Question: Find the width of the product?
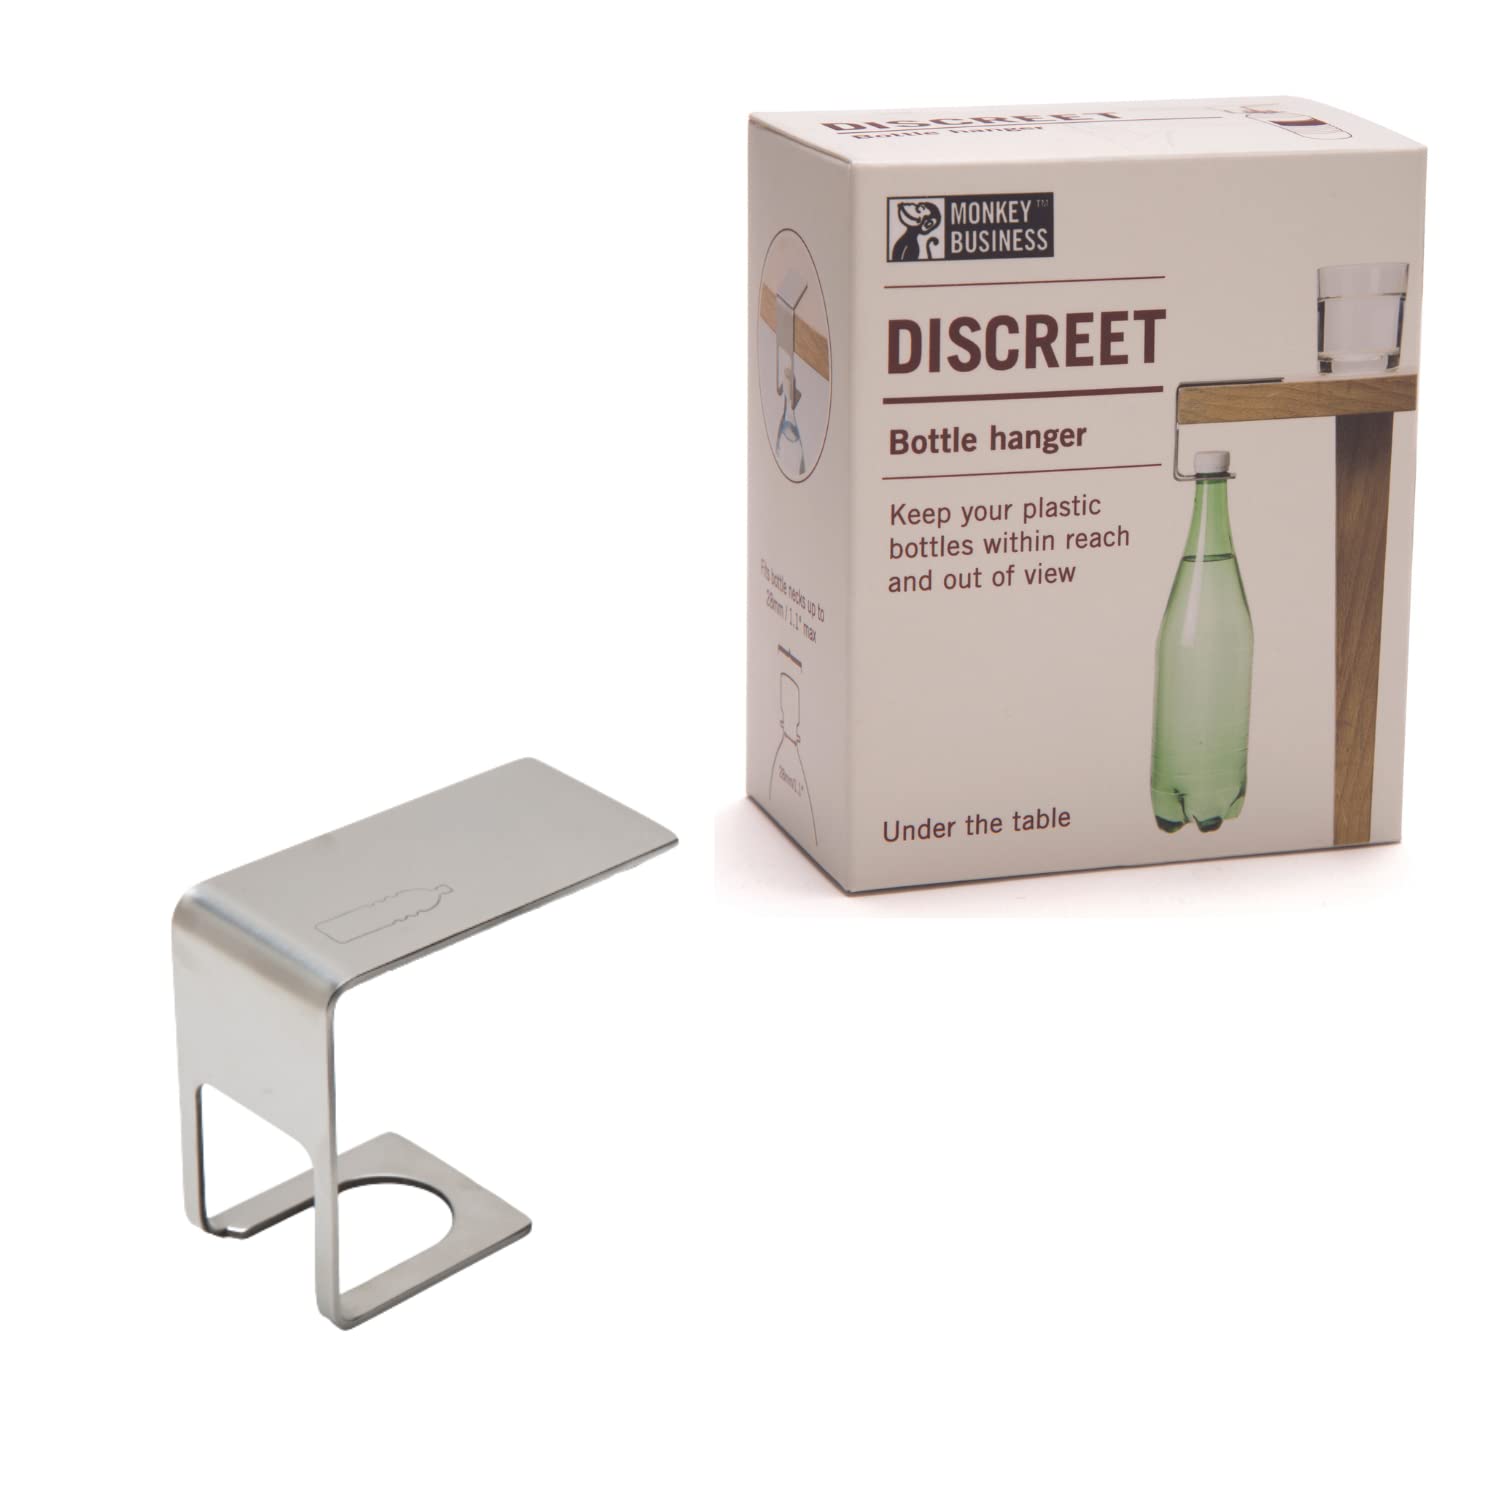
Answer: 1.1 foot